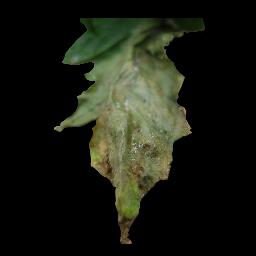
Label: Tomato___Late_blight